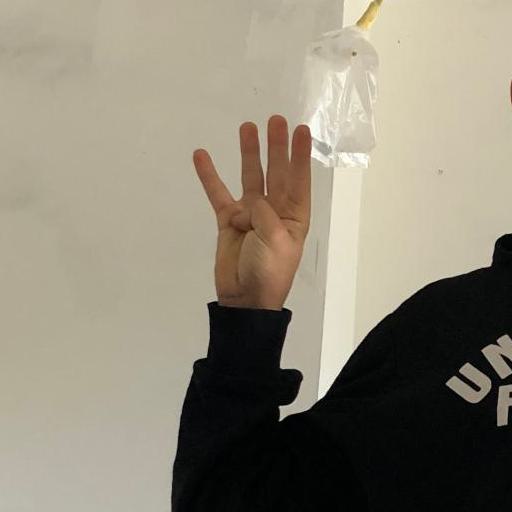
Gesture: four